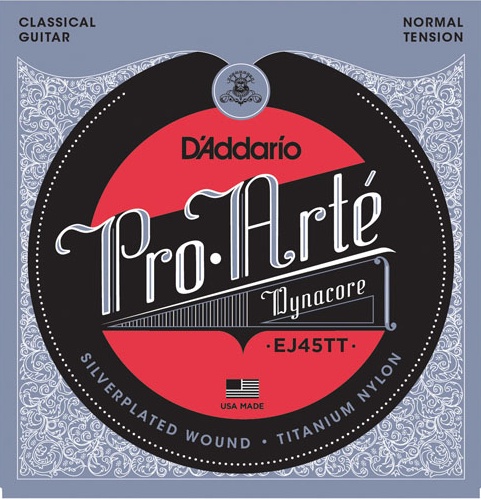
DADDARIO EJ45TT PRO-ARTE KLASİK GİTAR TEL SETİ, DYNACORE, TITANIUM, NORMAL TENSION
D'Addario EJ45TT ProArte Dynacore - Klasik Gitar Teli D'Addario EJ45TT , normal tension kategorisinde, zengin ve parlak tonların yanı sıra yüksek projeksiyon ve rahat bir çalma deneyimi sunan bir klasik gitar tel setidir. Titanyum tiz teller ve özel Dynacore bas telleri , üstün ses kalitesi, uzun ömür ve stabil bir performans sağlar. Özellikler: Tiz Teller (Treble): Titanyum Malzeme: Parlaklık ve projeksiyon sağlar. Lazer Sıralama: Tonlama tutarlılığını artırır ve her telin doğru ses frekansını sağlamasına olanak tanır. Bas Teller (Bass): Dynacore Çekirdek: Özel multifilament çekirdek, round ve dolgun tonlar üretir. Daha uzun tel ömrü ve tuning kararlılığı sunar. Genel Özellikler: Normal Tension: Dengeli bir çalım hissi sunar ve zengin bir ton üretir. Üretim Yeri: ABD'de, yüksek kalite ve performans standartlarına uygun olarak üretilmiştir. Teknik Bilgiler (Gerilim Tablosu): Nota Çap (inç) Çap (mm) Gerilim (lbs) Gerilim (kg) E (1) 0.0280 0.7110 15.300 6.939 B (2) 0.0320 0.8170 11.600 5.261 G (3) 0.0400 1.0230 12.100 5.488 D (4) 0.0280 0.7110 14.300 6.486 A (5) 0.0350 0.8890 14.600 6.622 E (6) 0.0440 1.1170 15.200 6.894 Avantajlar: Zengin ve Round Tonlar: Dynacore bas telleri dolgun ve dengeli ses sunar. Parlak Tizler: Titanyum treble teller parlaklık ve yüksek projeksiyon sağlar. Dayanıklılık: Uzun ömürlü ve kararlı performans. Dengeli Çalım: Normal tension ile rahat çalım hissi. Yüksek Kalite: ABD'de üretilen premium bir tel seti. Kullanım Alanları: Konser Performansları: Güçlü projeksiyon ve zengin tonlar için ideal. Stüdyo Kayıtları: Parlak tizler ve dolgun baslarla net bir ses kaydı sağlar. Eğitim ve Günlük Çalım: Rahatlık ve tonal dengesiyle uzun süreli kullanım için uygundur. D'Addario EJ45TT ProArte Dynacore , klasik gitaristler için ton, dayanıklılık ve rahatlık arasında mükemmel bir denge sunar. Her seviyeden çalgıcı için profesyonel bir deneyim sağlar. 🎸✨
Brand: D'Addario
Category: Arts & Entertainment > Hobbies & Creative Arts > Musical Instrument & Orchestra Accessories > String Instrument Accessories > Guitar Accessories > Guitar Strings > Classical Guitar Strings